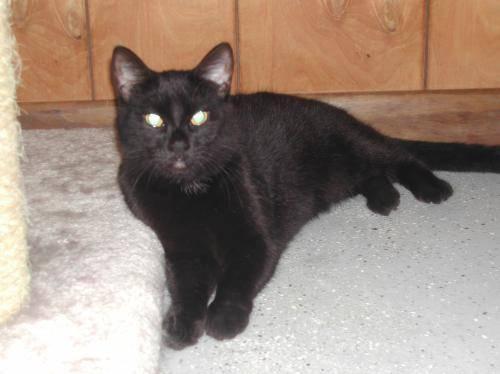
cat